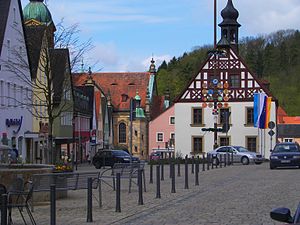
Pegnitz (by) / Historie
Marktplatz von Pegnitz
Pegnitz er en by i Landkreis Bayreuth i Oberfranken i den tyske delstat Bayern.